Brooklyn Bridge

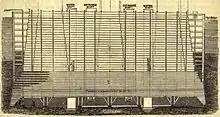
Diagram of the caisson

Roebling was subsequently named the chief engineer of the work and, by September 1867, had presented a master plan. According to the plan, the bridge would be longer and taller than any suspension bridge previously built. It would incorporate roadways and elevated rail tracks, whose tolls and fares would provide the means to pay for the bridge's construction. It would also include a raised promenade that served as a leisurely pathway. The proposal received much acclaim in both cities, and residents predicted that the New York and Brooklyn Bridge's opening would have as much of an impact as the Suez Canal, the first transatlantic telegraph cable or the first transcontinental railroad. By early 1869, however, some individuals started to criticize the project, saying either that the bridge was too expensive, or that the construction process was too difficult.